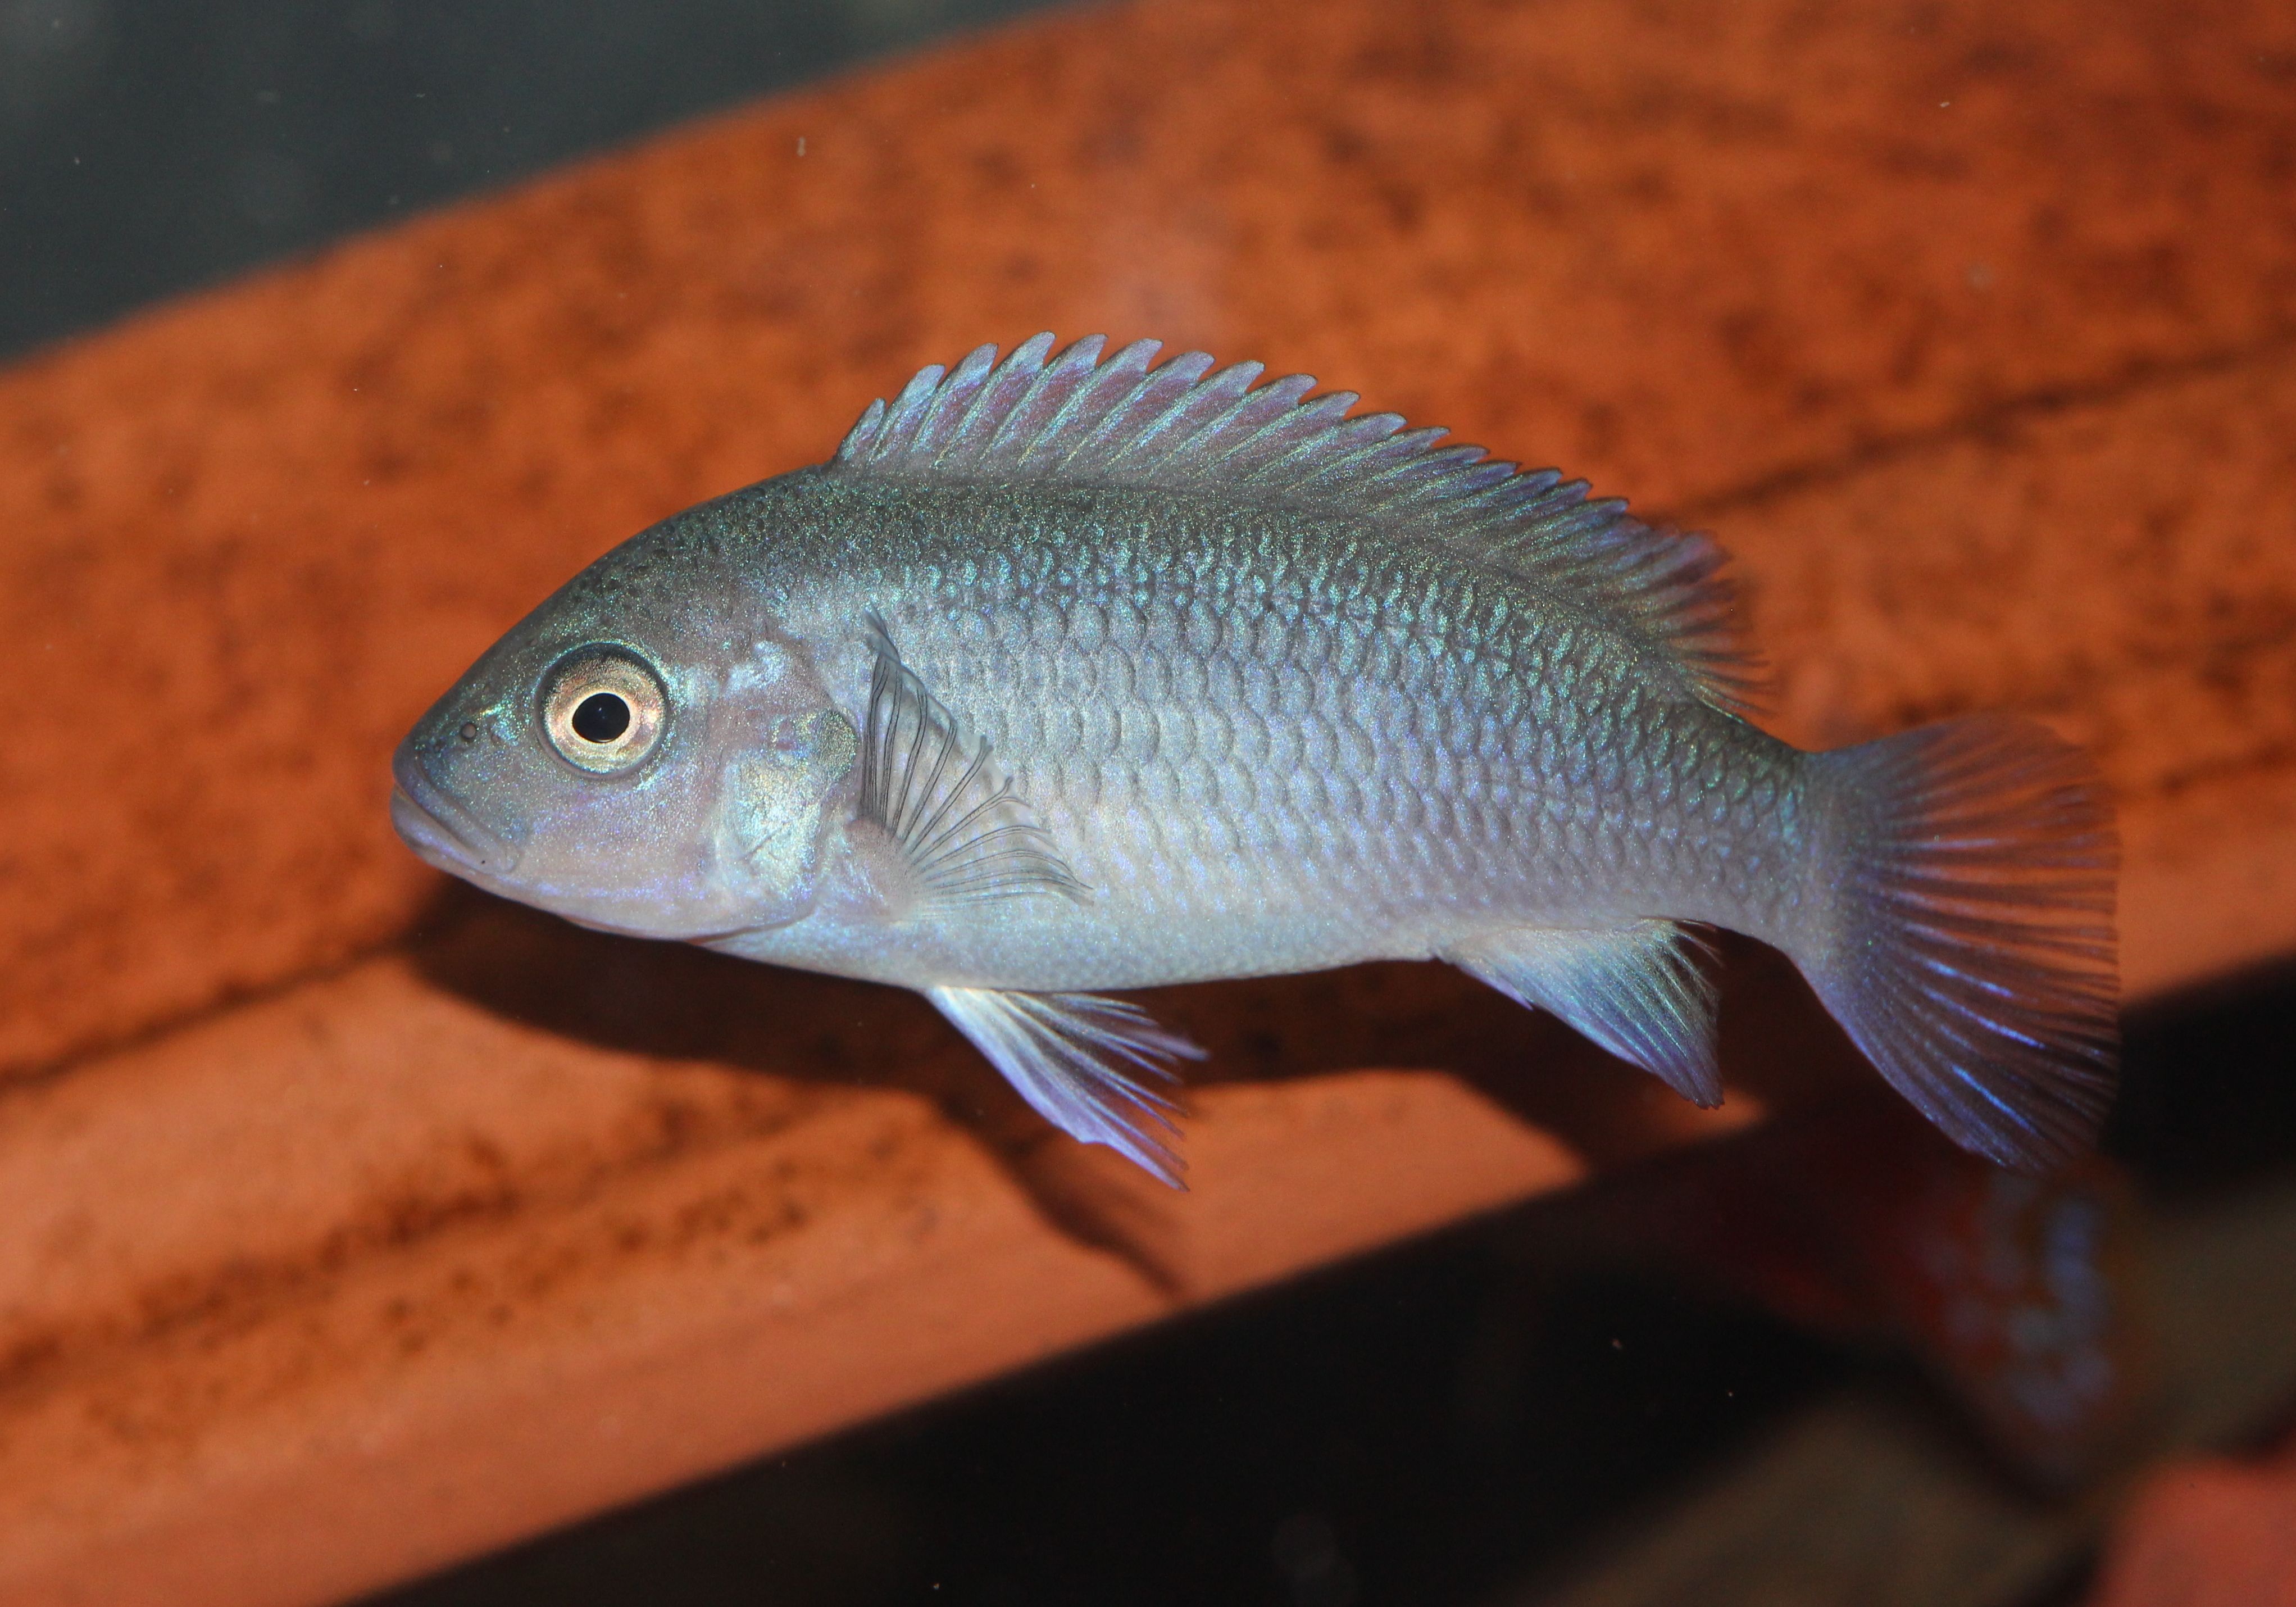
macro, perch, blue, fish, fauna, zebra, aquarium, vertebrate, tank, cichlid, african, juvenile, macro photography, cobalt, marine biology, african cichlid, common rudd